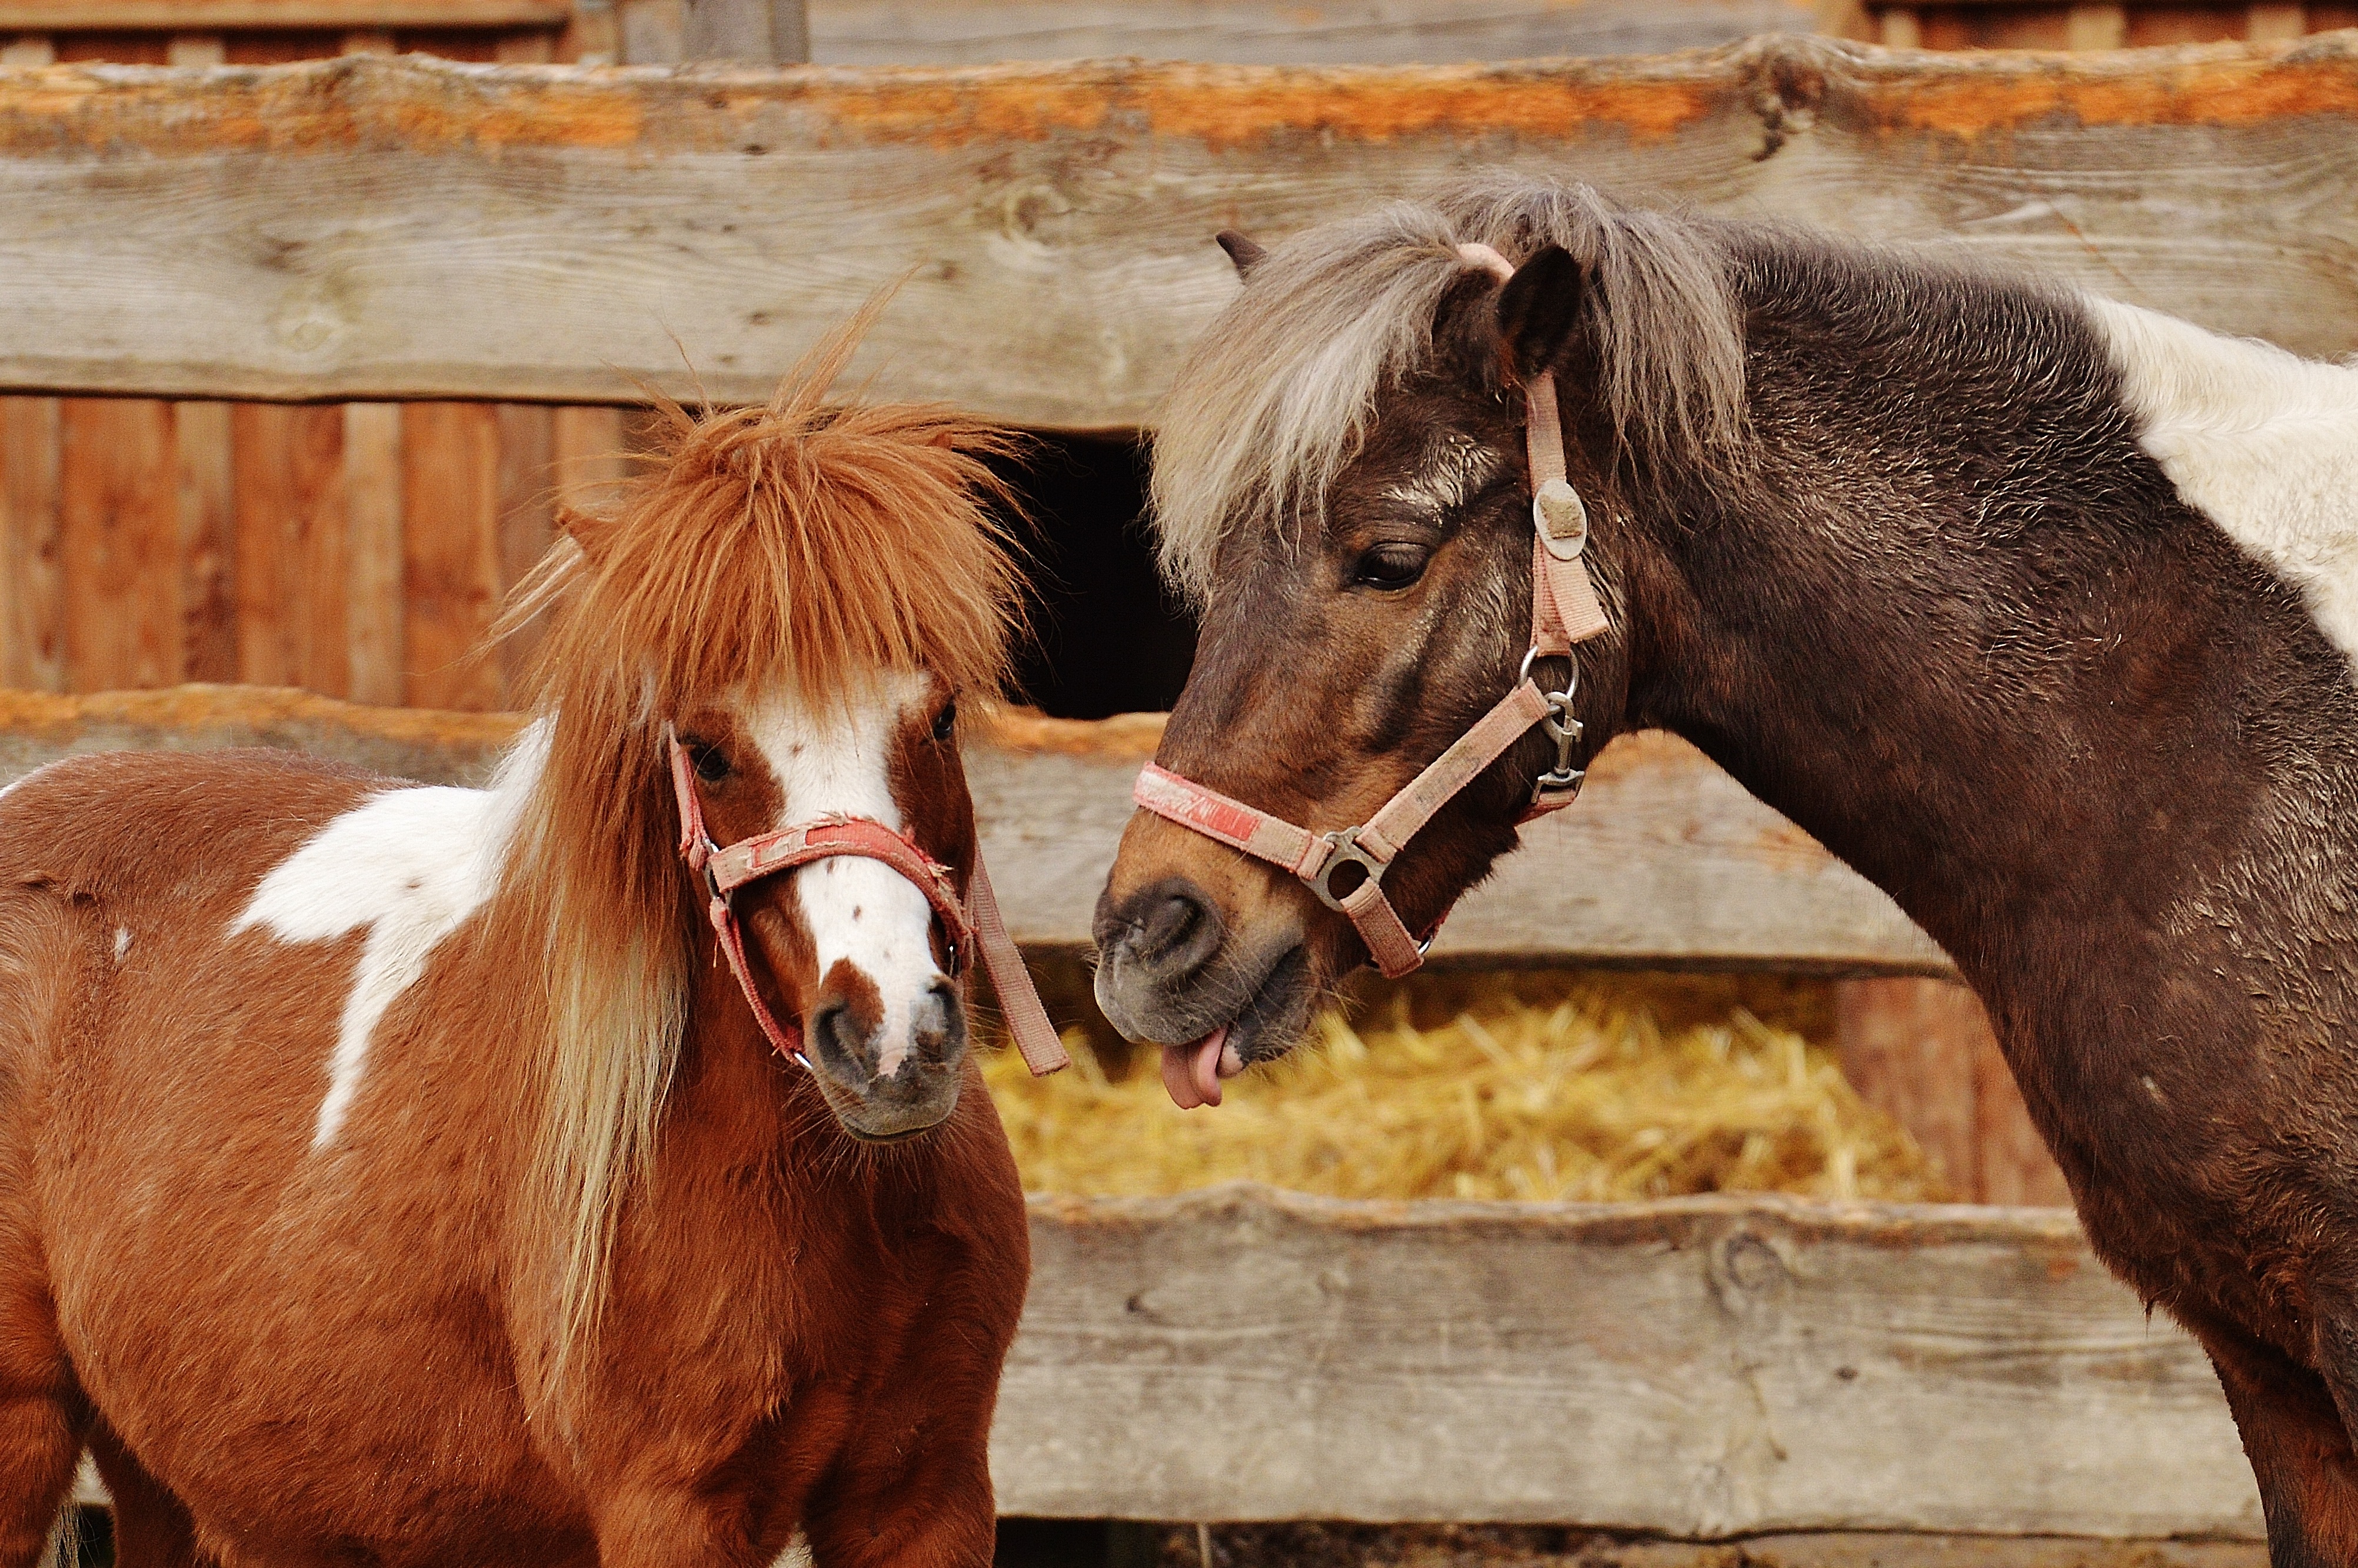
cute, horse, rein, mammal, stallion, mane, bridle, horses, pony, animals, vertebrate, sanctuary, mare, foal, equestrianism, pack animal, hoofed animals, animal welfare, good aiderbichl, iffeldorf, animal rescue, fond of animals, horse like mammal, mustang horse